Toyokawa Inari

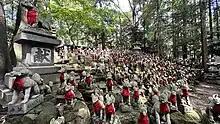
The "Reikozuka" (霊狐塚, "Spirit Fox Mound"), featuring fox ("kitsune") statues deposited by devotees

The temple was also known as 'Heihachirō Inari' (平八郎稲荷) due to a story involving its founder Tōkai Gieki.